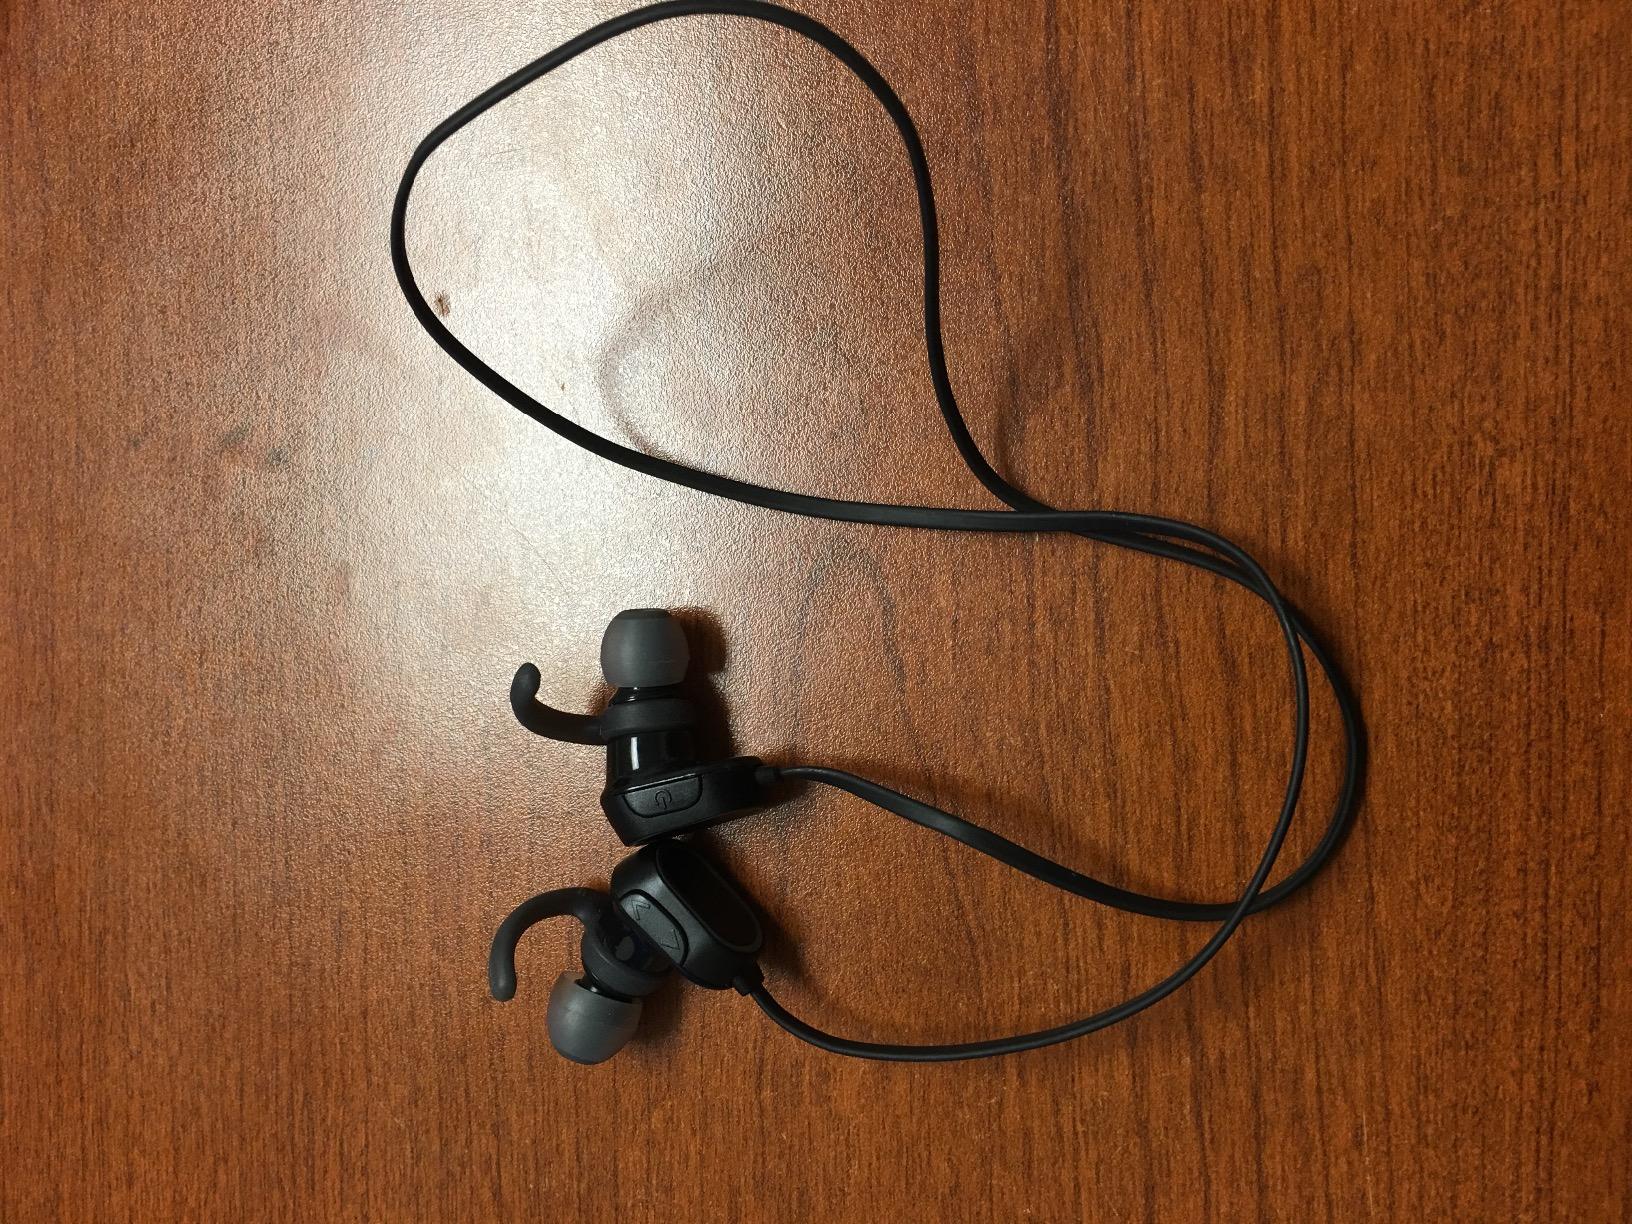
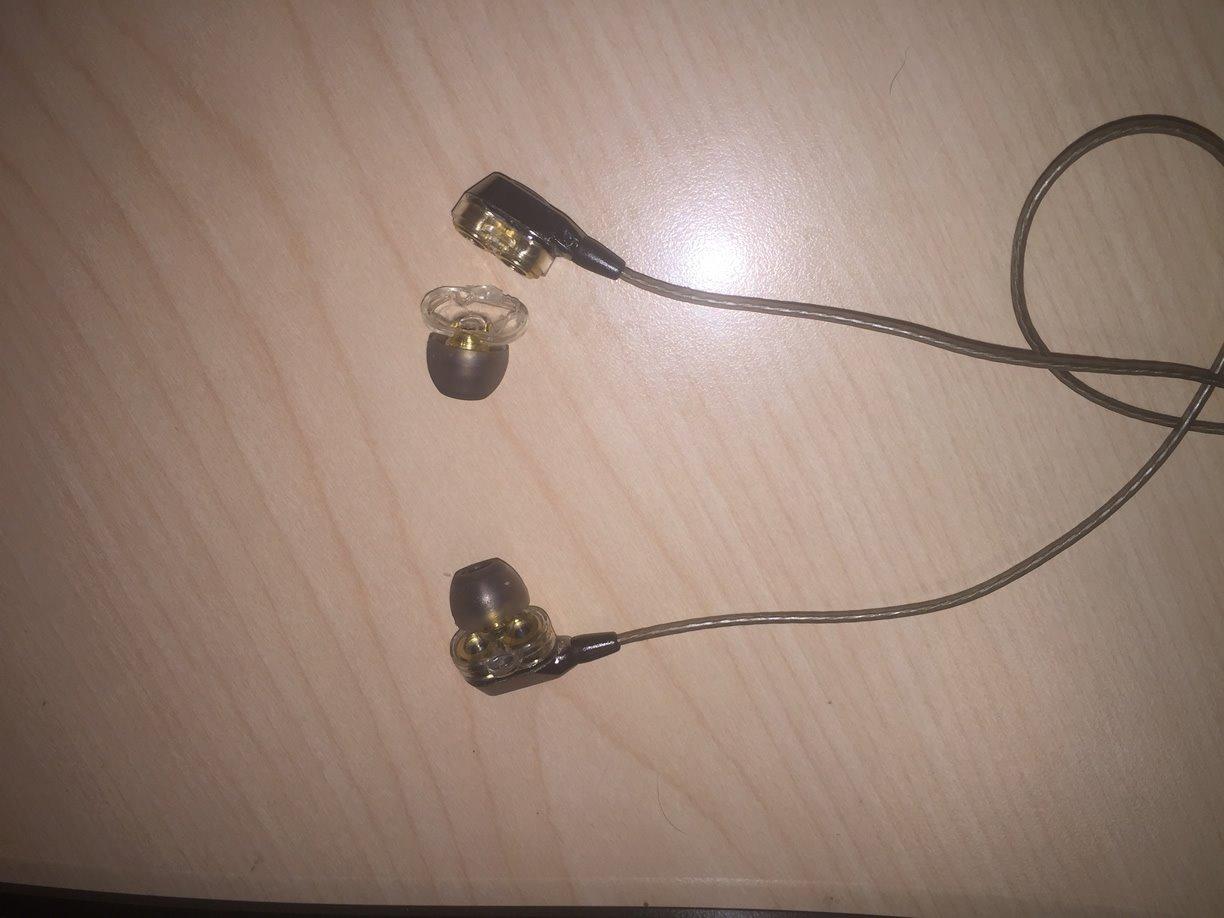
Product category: headphones
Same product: no